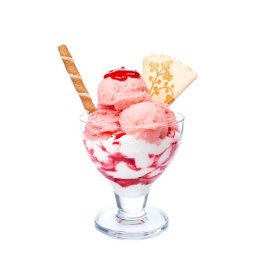
Delicious strawberry ice cream in glass bowl isolated on white background. Shallow DOF